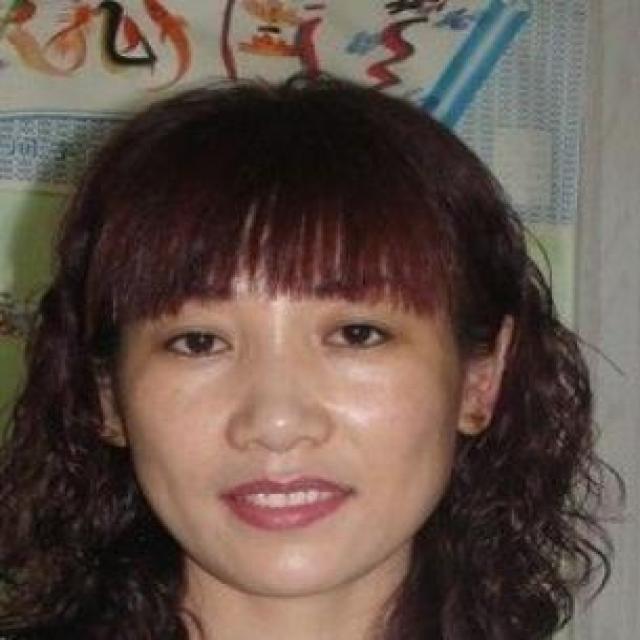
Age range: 21-44